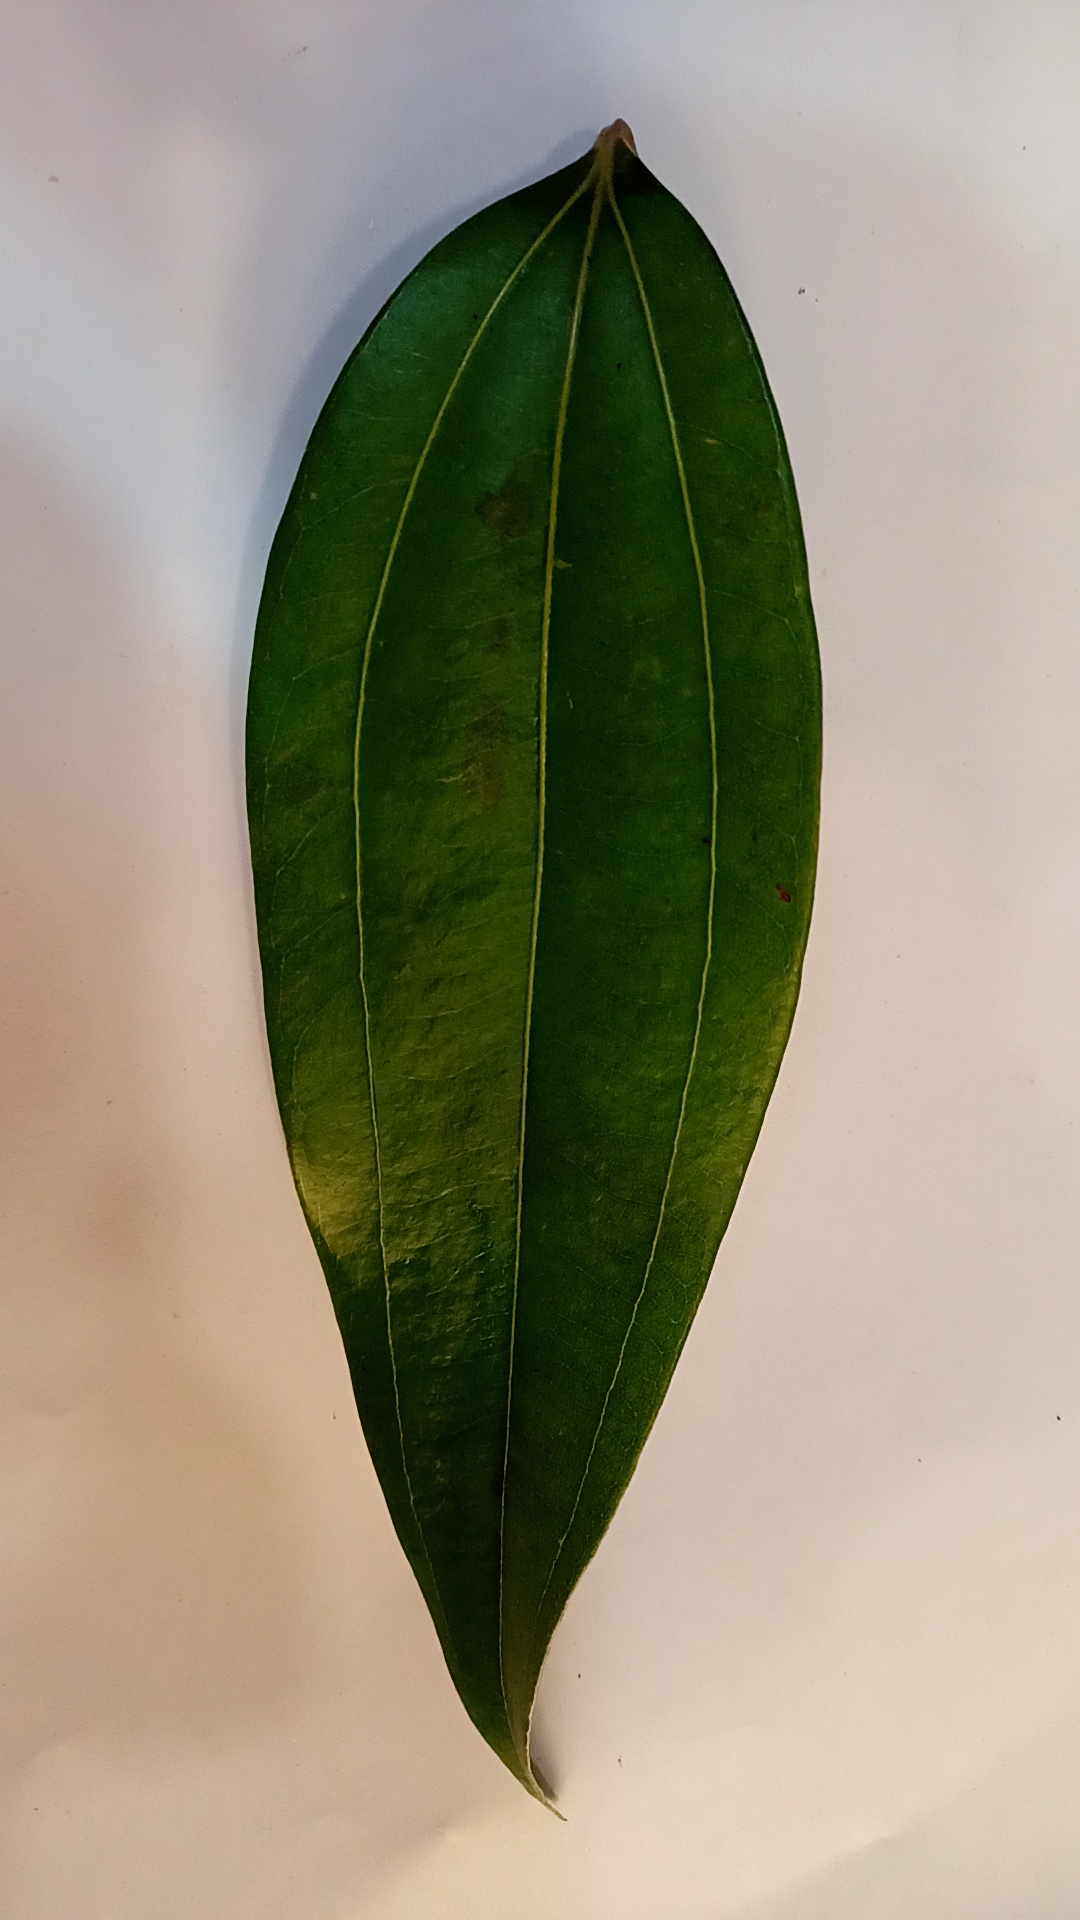
Label: Healthy